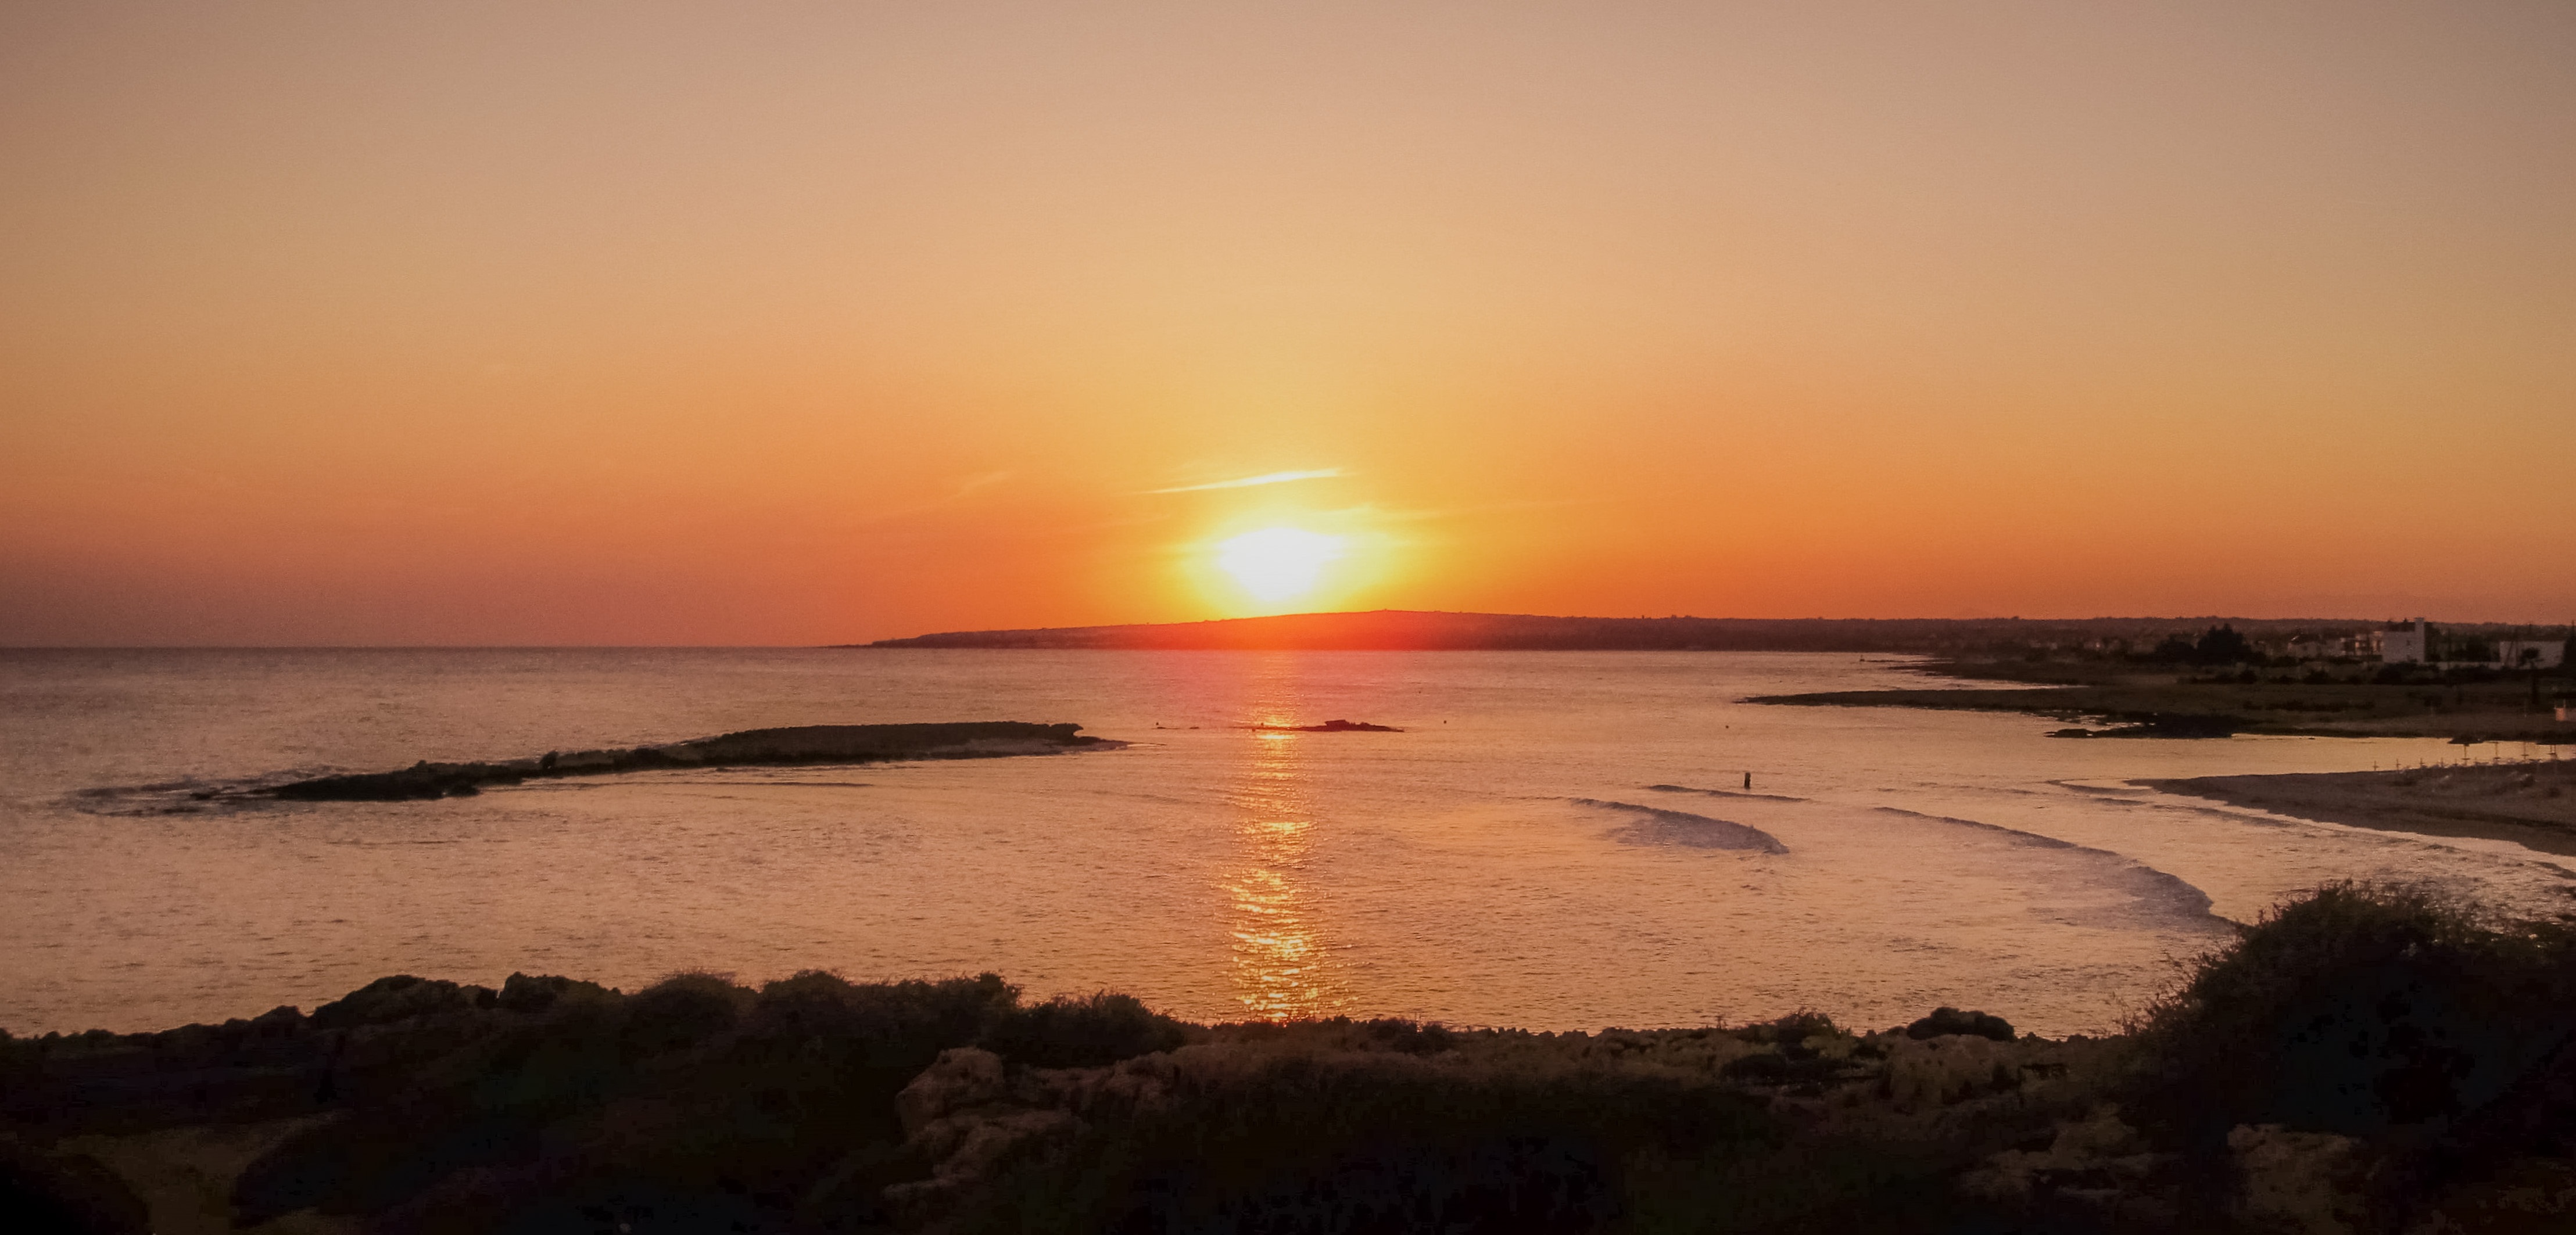
beach, landscape, sea, coast, nature, sand, ocean, horizon, sun, sunrise, sunset, sunlight, morning, shore, wave, dawn, dusk, evening, scenic, bay, colorful, cyprus, afterglow, wind wave, ayia thekla